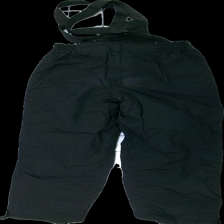
View: back
Type: Outerwear
Category: Unisex
Brand: On The Peak
Colors: Black
Material: outer: 100% nylon, inner: 100% polyester
Cut: Regular
Size: M
Season: All
Price range: 50-100
Recommended usage: Reuse